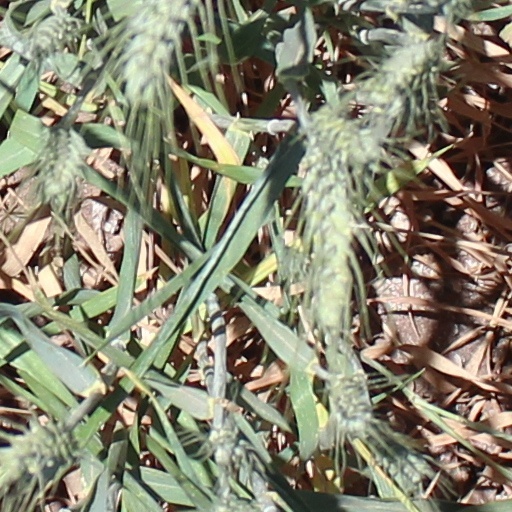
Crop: wheat